Al-Ahsa Oasis

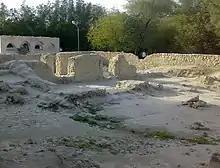
Jawatha Mosque in Al-Ahsa

Al-Ahsa a has been inhabited since prehistoric times because of its abundance of water in an otherwise arid region. Natural fresh-water springs have surfaced at oases in the region for millennia, encouraging human habitation and agricultural efforts (date palm cultivation especially) since prehistoric times.